17th Armored Engineer Battalion

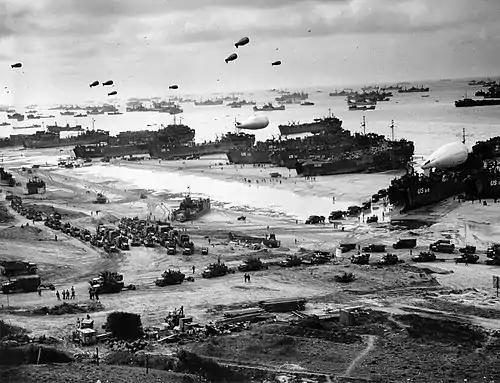
Landing ships putting cargo ashore on Omaha Beach, at low tide during the first days of the operation

17th Armored Engineer Battalion moved with the 2nd Armored Division to North Africa, Sicily, England, France, Belgium and Germany, under the command of the First Army.